Karen Demirchyan Complex

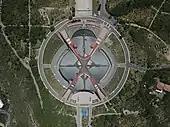
Top down aerial view of the complex in May 2019

The complex was opened in 1983 but was forced to close within a year and a half after a fire in 1985 for which Shavarsh Karapetyan participated in the rescue, badly burning himself in the process. A renovation process took place until the end of 1987 when it was ready again to host concerts and sports events. The complex was designed by a group of Armenian architects: A. Tarkhanian, S. Khachikyan, G. Pogosyan, and G. Mushegyan. The construction process was supervised by engineers Hamlet Badalyan (chief engineer), I. Tsaturian, A. Azizian, and M. Aharonian.